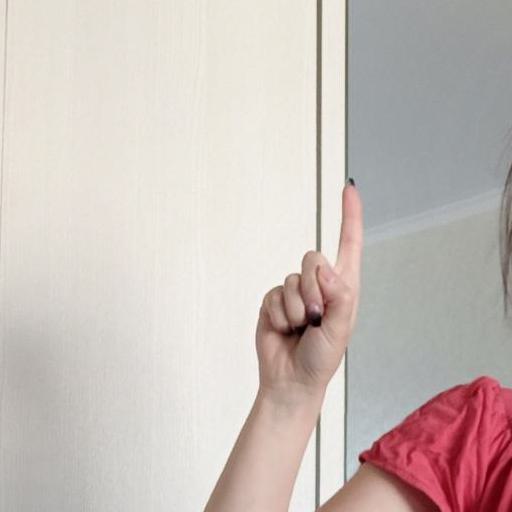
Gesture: one